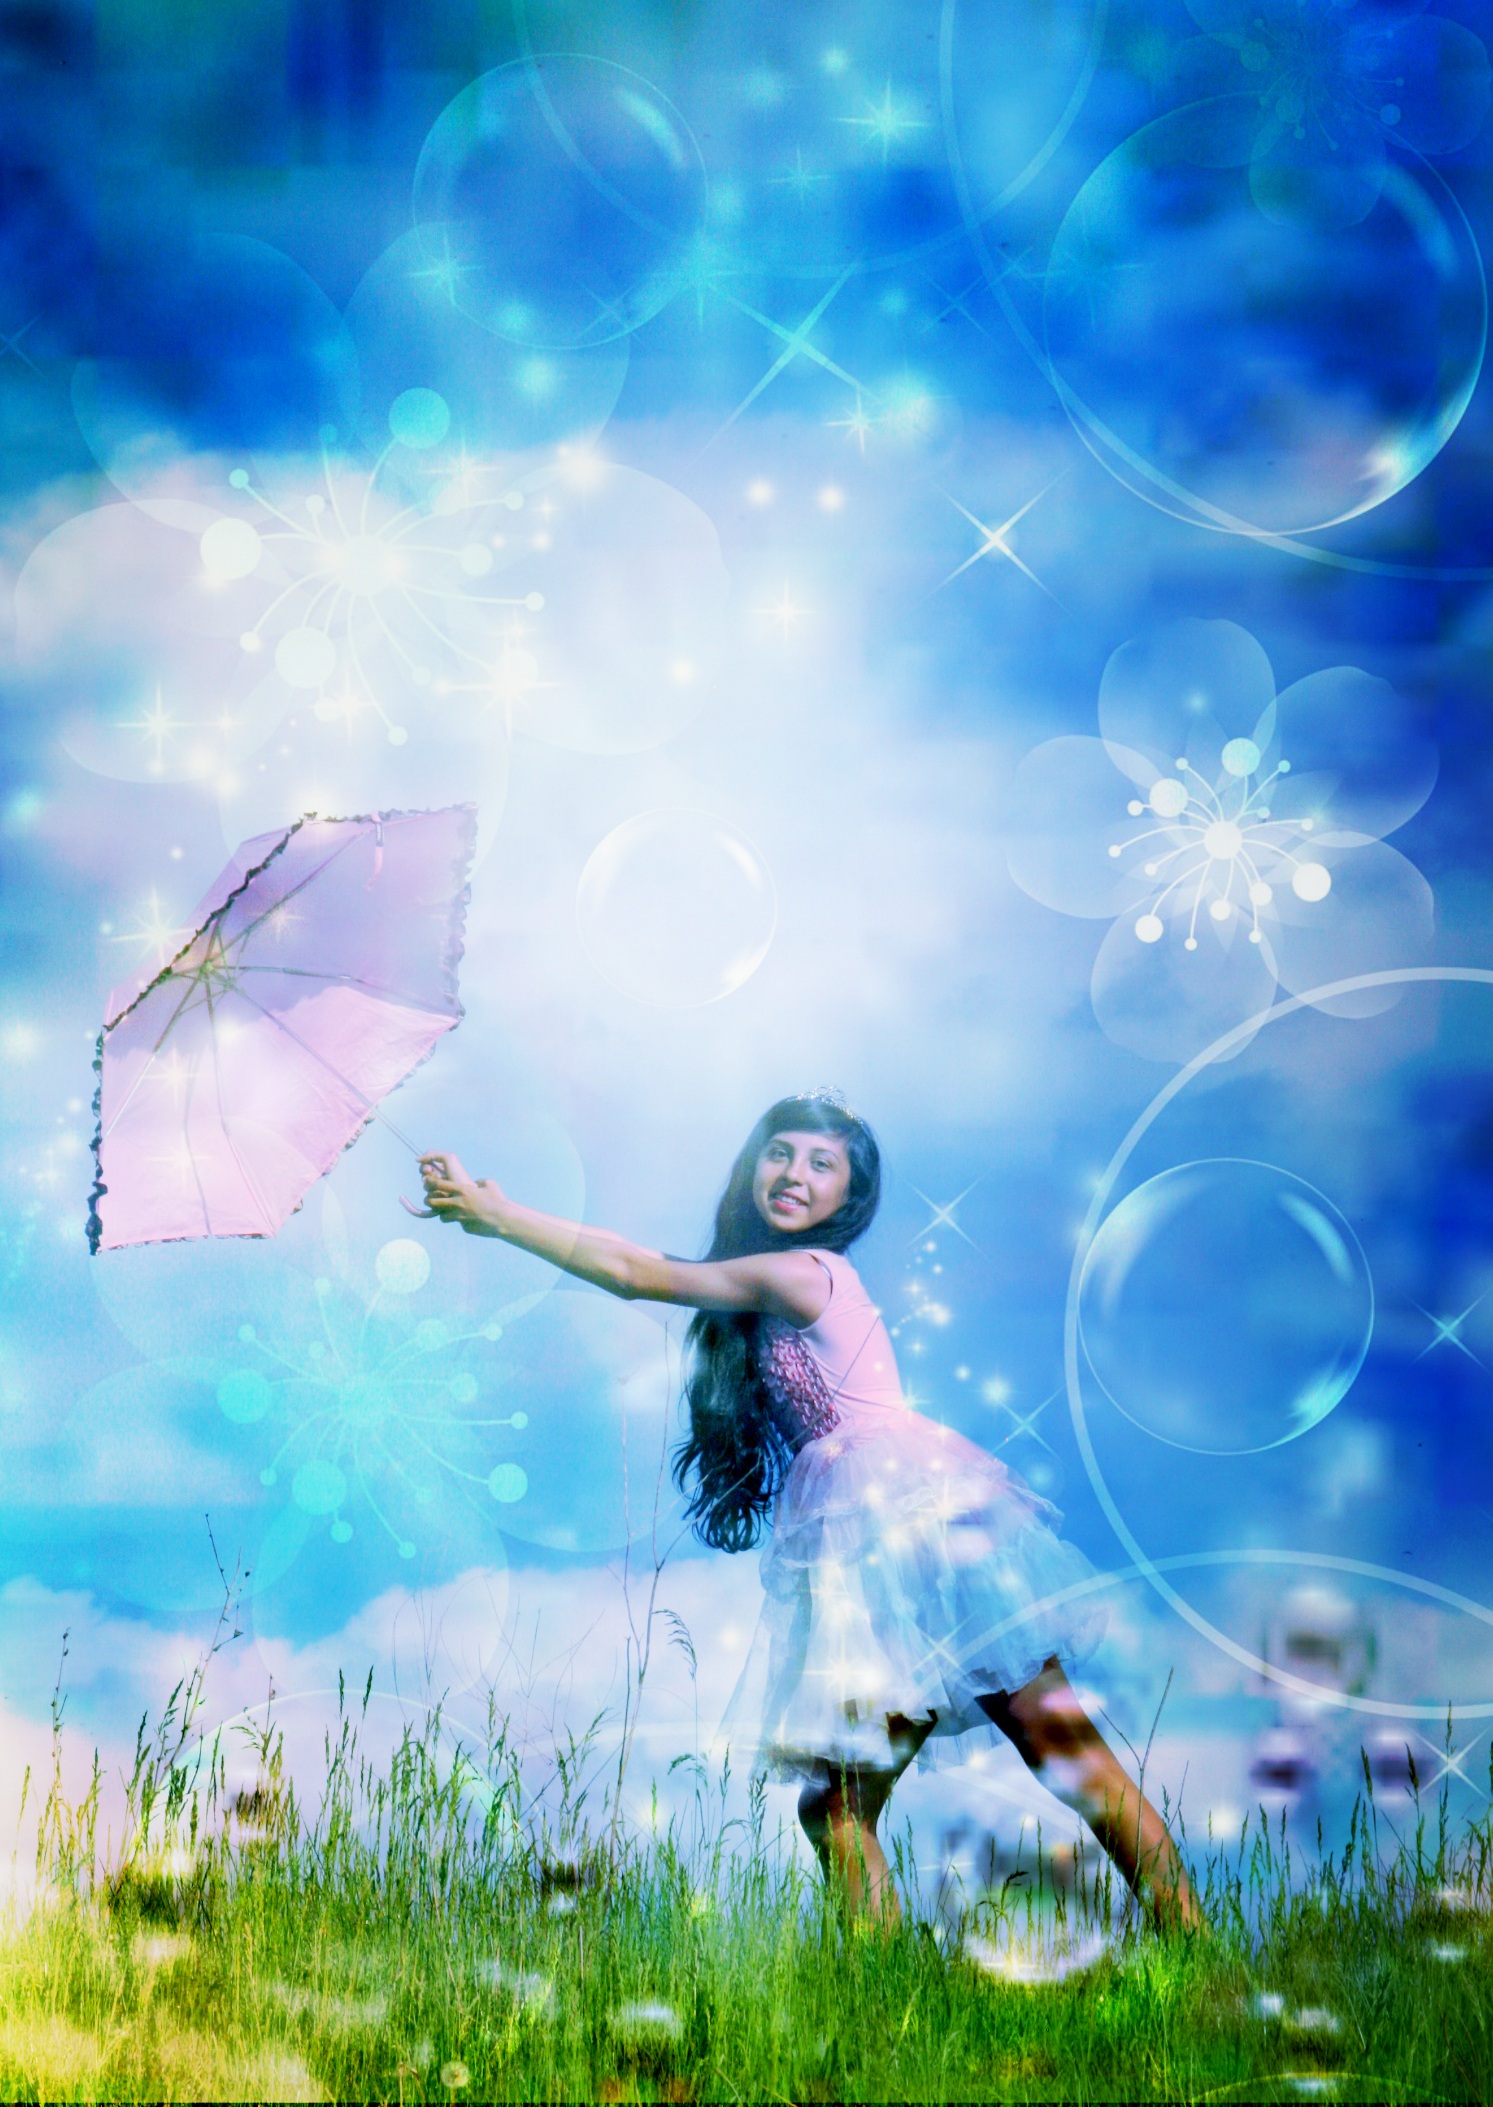
sky, girl, meadow, sunlight, flower, summer, portrait, umbrella, child, illustration, bubbles, princess, screenshot, computer wallpaper